Mont-Saint-Michel Abbey

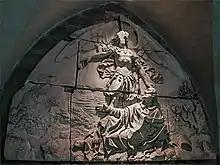
Saint Aubert

In 710, Mont Tombe was renamed "Mont-Saint-Michel au péril de la Mer" ("Mount Saint Michael at the peril of the sea", "Mons Sancti Michaelis in periculo maris") after an oratory was erected to Saint Michael by bishop Saint Aubert of Avranches in 708. According to the legend, Aubert received, during his sleep, three times the order from Saint Michael to erect an oratory on the Mont Tombe. The archangel was reputed to have left his finger mark on Aubert's skull. This skull is displayed at the Saint-Gervais d'Avranches basilica with such a scar on it.